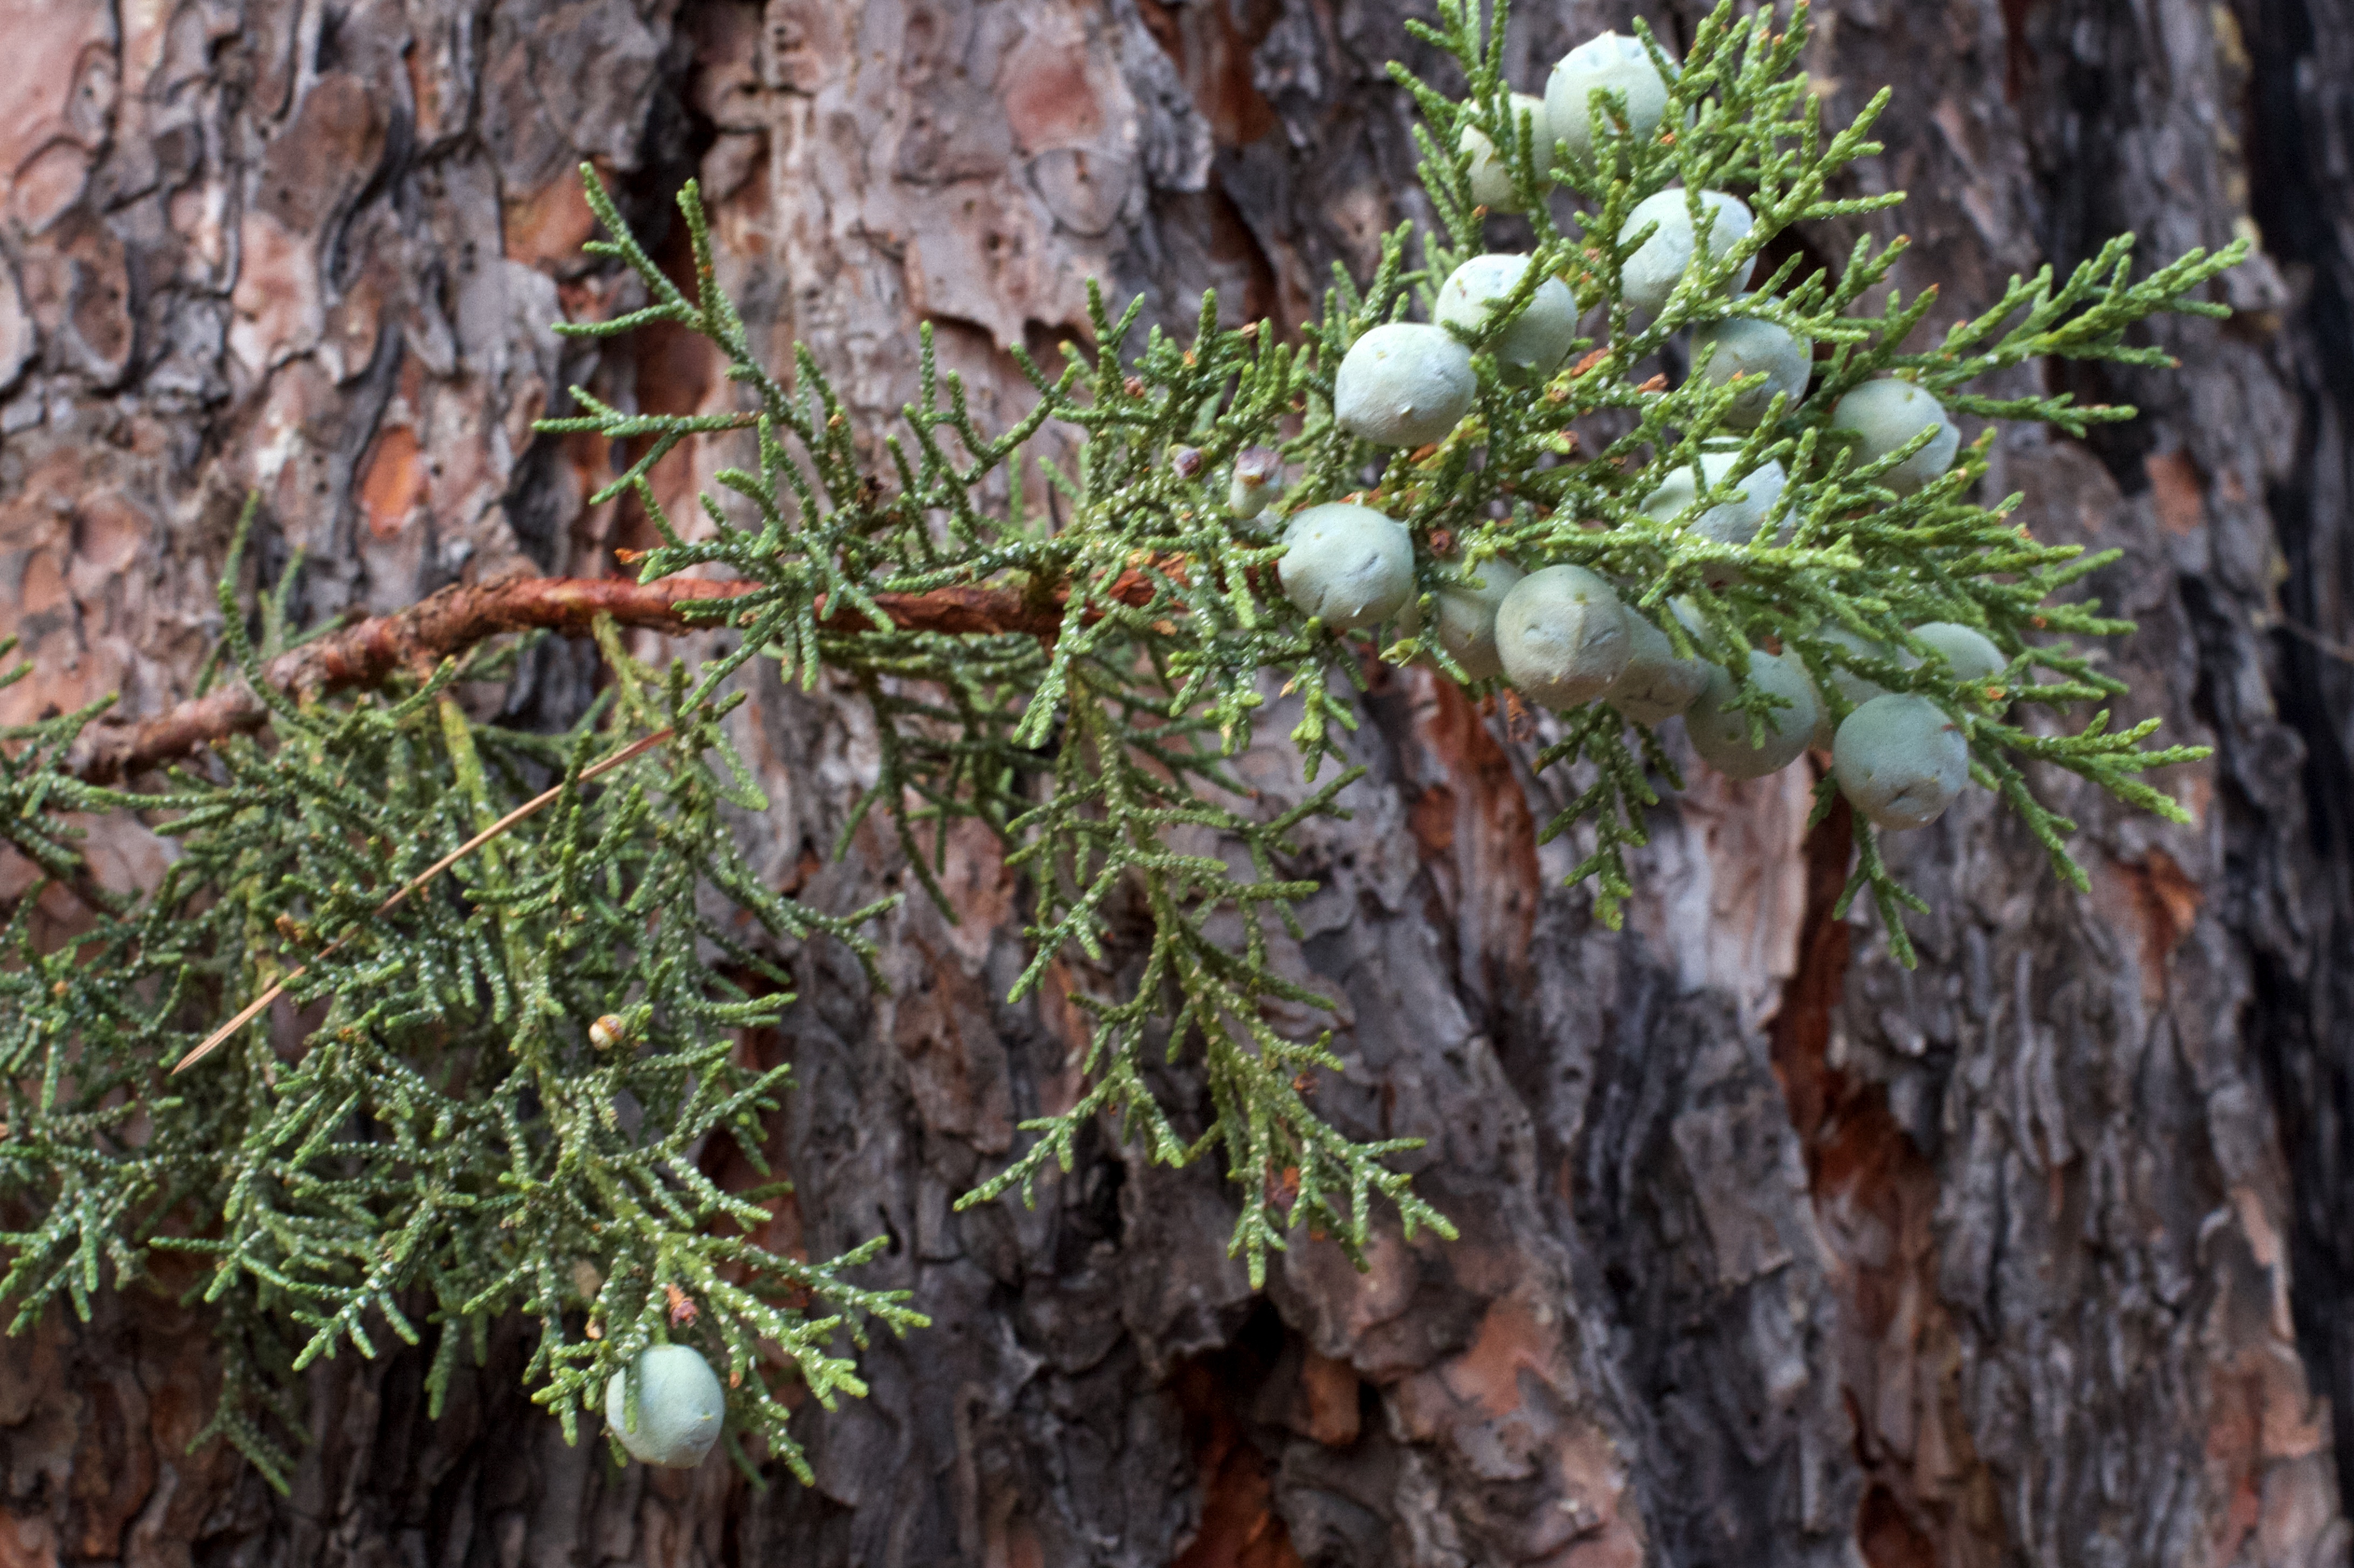
tree, branch, plant, leaf, flower, trunk, moss, evergreen, fir, flora, twig, conifer, spruce, shrub, woodland, larch, flowering plant, woody plant, land plant